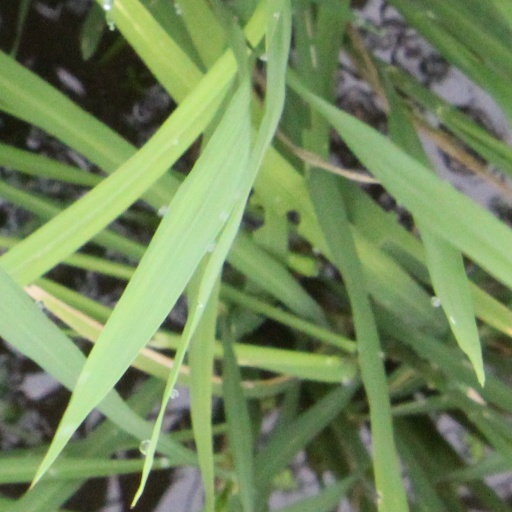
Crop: rice